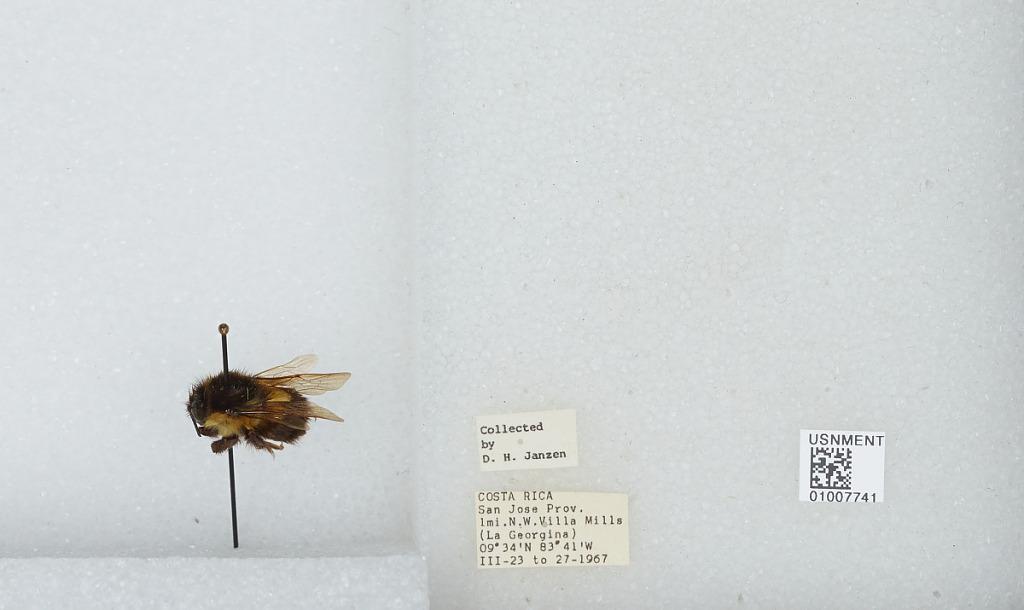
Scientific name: Bombus (Pyrobombus) ephippiatus (Say)
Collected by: D. Janzen
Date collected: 1967-3-23
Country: Costa Rica
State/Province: San Jose
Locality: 1 mile northwest of Villa Mills (La Georgina)
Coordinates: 9.5583, -83.7239